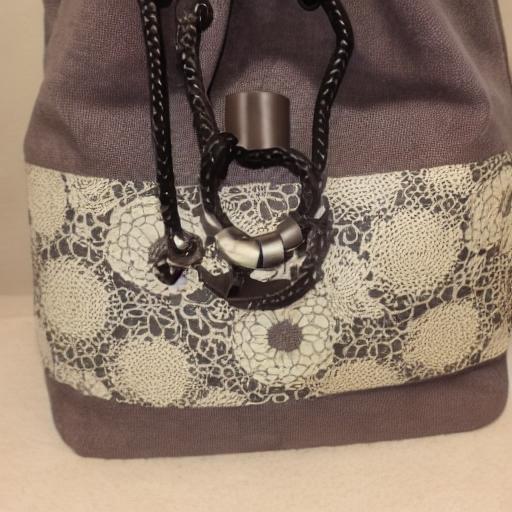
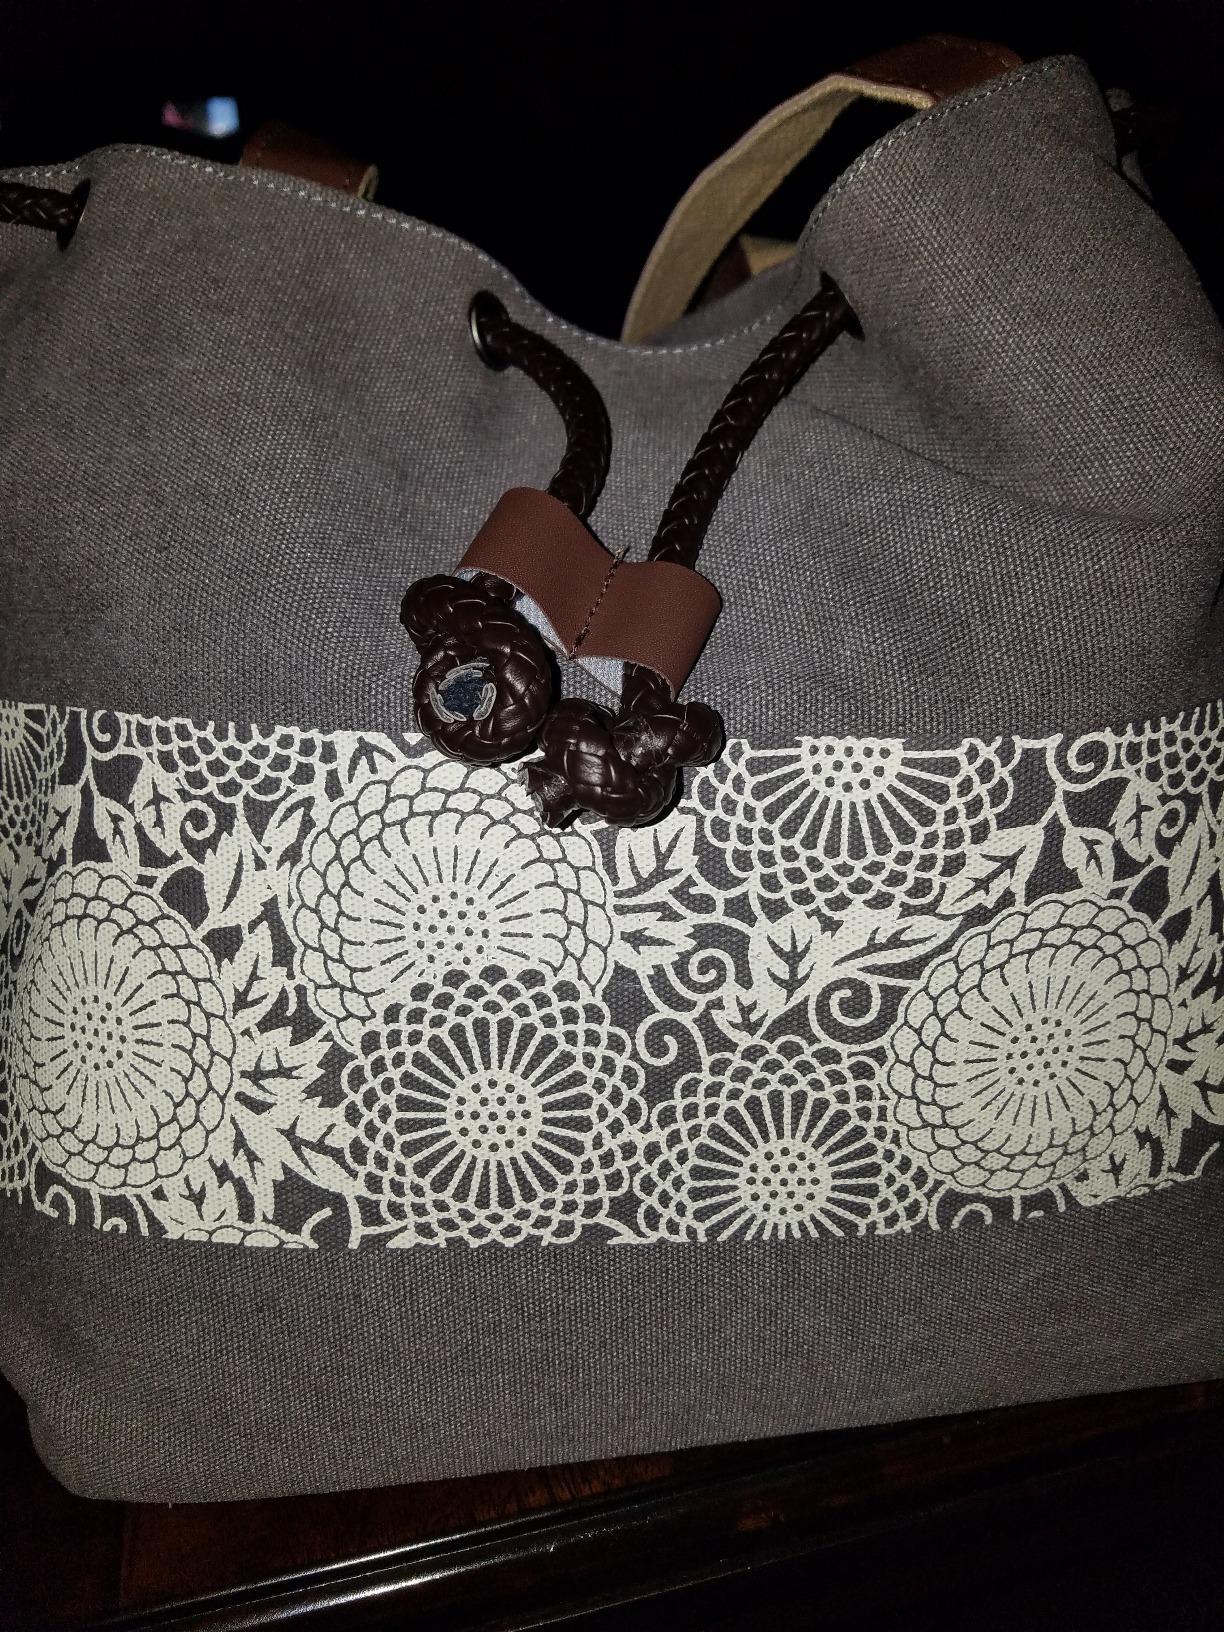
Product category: accessories_handbag
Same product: no